The Quarrymen

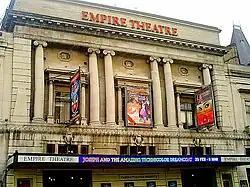
The Liverpool Empire Theatre, where Johnny and the Moondogs auditioned for Carrol Levis

Percy Phillips operated a studio called Phillips' Sound Recording Services at 38 Kensington, Liverpool, between the kitchen and a front room that served as an electrical goods shop. Actors from the Liverpool Playhouse often stayed in the room above the studio, and were asked by Phillips to record monologues and poems. Phillips had just turned 60 years old when Harrison heard about the studio from guitarist Johnny Byrne of the Raving Texans, who had recorded a version of "Butterfly" there on 22 June 1957. The Quarrymen booked a recording session on 12 July 1958. They recorded straight to disc, as tape would have been an extra expense. The sound was recorded live by a single microphone in the centre of the room, and Lennon suggested that Hanton put a scarf over the snare drum to lower the volume. They first recorded "In Spite of All the Danger" a McCartney original (credited as McCartney/Harrison) followed by Buddy Holly's "That'll Be the Day". Both feature Lennon on lead vocals. When the recording was finished, Phillips handed the group a fragile 78rpm record, which was passed around the band for one week each, or lent out to friends. It was later lost until Lowe rediscovered it in 1981, and sold it to McCartney for an undisclosed amount. The recordings would later be issued on the Beatles' album "Anthology 1".